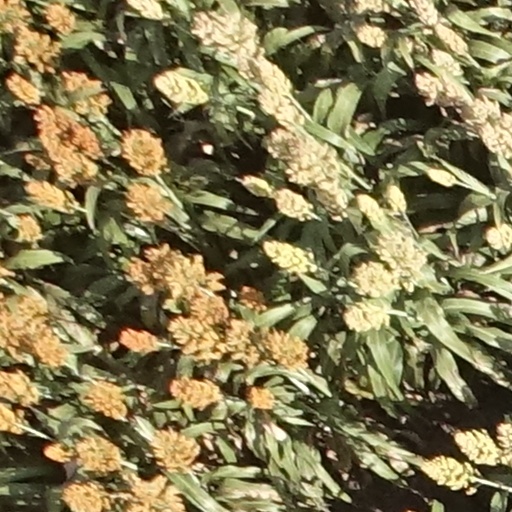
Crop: sorghum